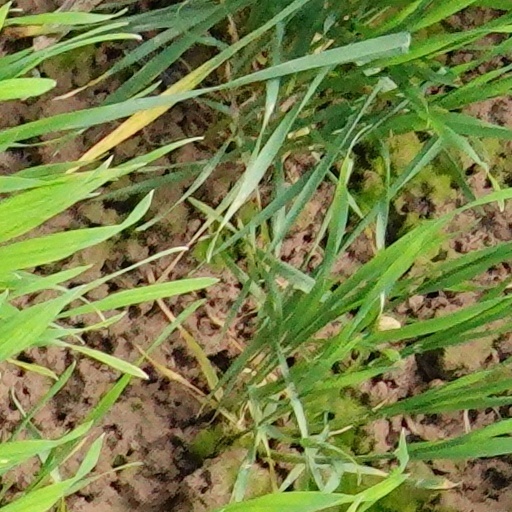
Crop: wheat